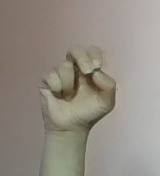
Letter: gaaf